Tower House (Tokyo)

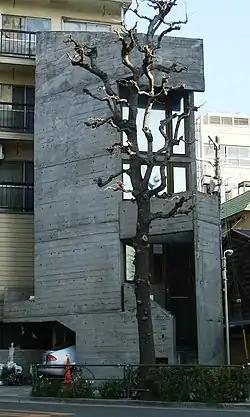
The Tower House (1966)

The Tower House or Azuma Residence (塔の家 - Tō no i.e.) was built in 1966 in a very small plot of land by Japanese architect Takamitsu Azuma. The concrete structure was erected on a 20-square-meter plot of land and grows around the stairs six levels up to provide 65 square meters of living space. From the moment of its creation, it was regarded as a symbol of living in a modern metropolis center.